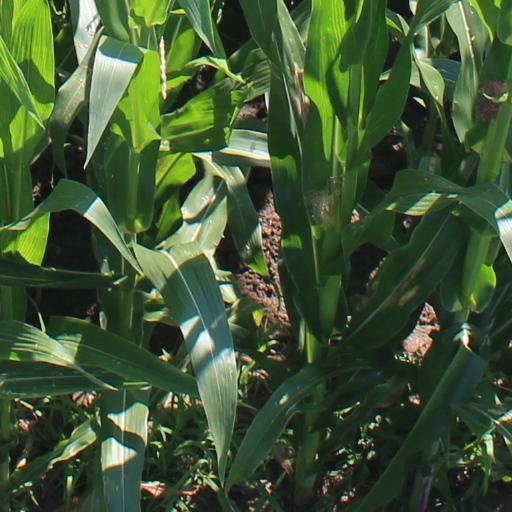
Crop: maize; corn